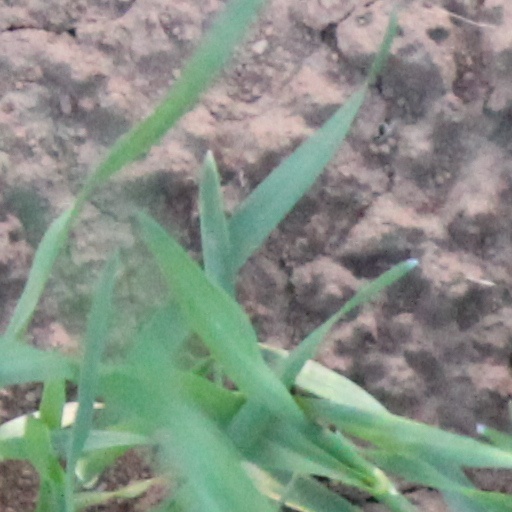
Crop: wheat